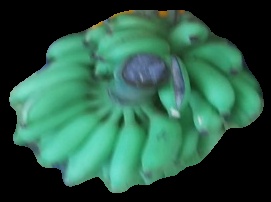
Variety: elakki-bale
Grade: grade2